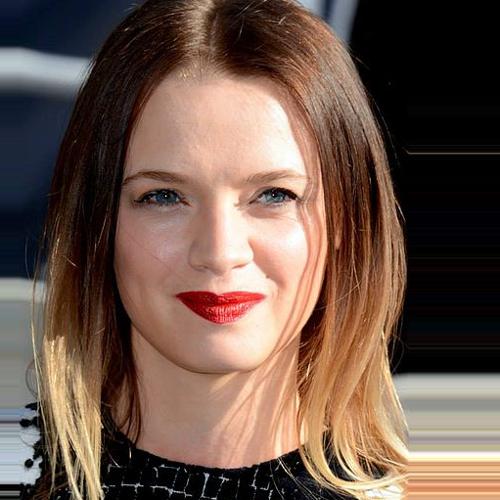
Age: 26